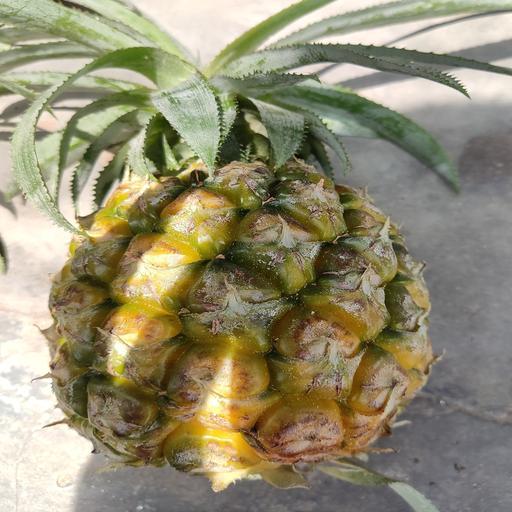
Crop type: Pineapple